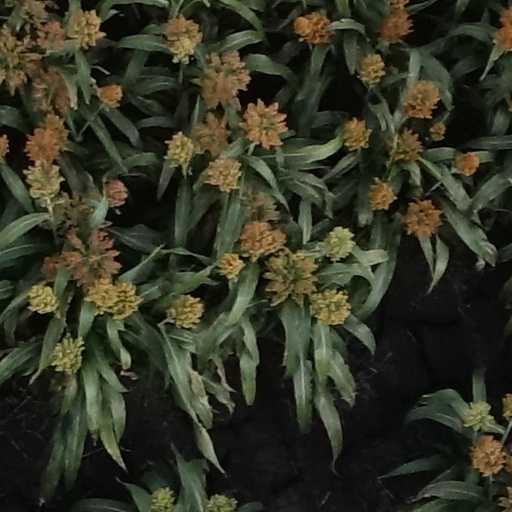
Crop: sorghum